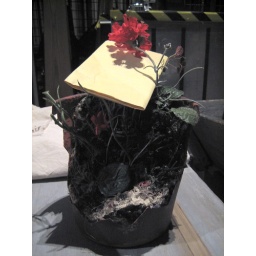
a note in the flower pot